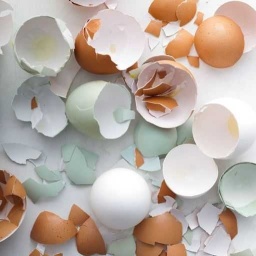
Label: eggshells